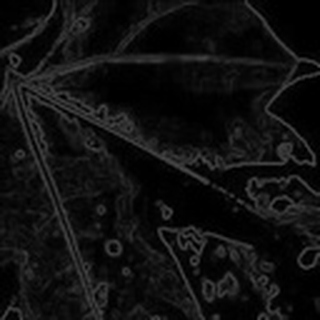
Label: cotton_bacterial_blight